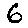
Label: 6